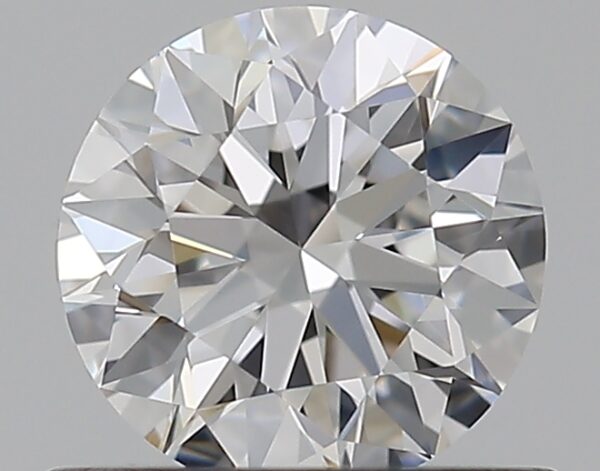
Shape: round
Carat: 0.53
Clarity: VS1
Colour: D
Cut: EX
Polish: EX
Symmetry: EX
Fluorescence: N
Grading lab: GIA
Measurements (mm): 5.17 x 5.2 x 3.2